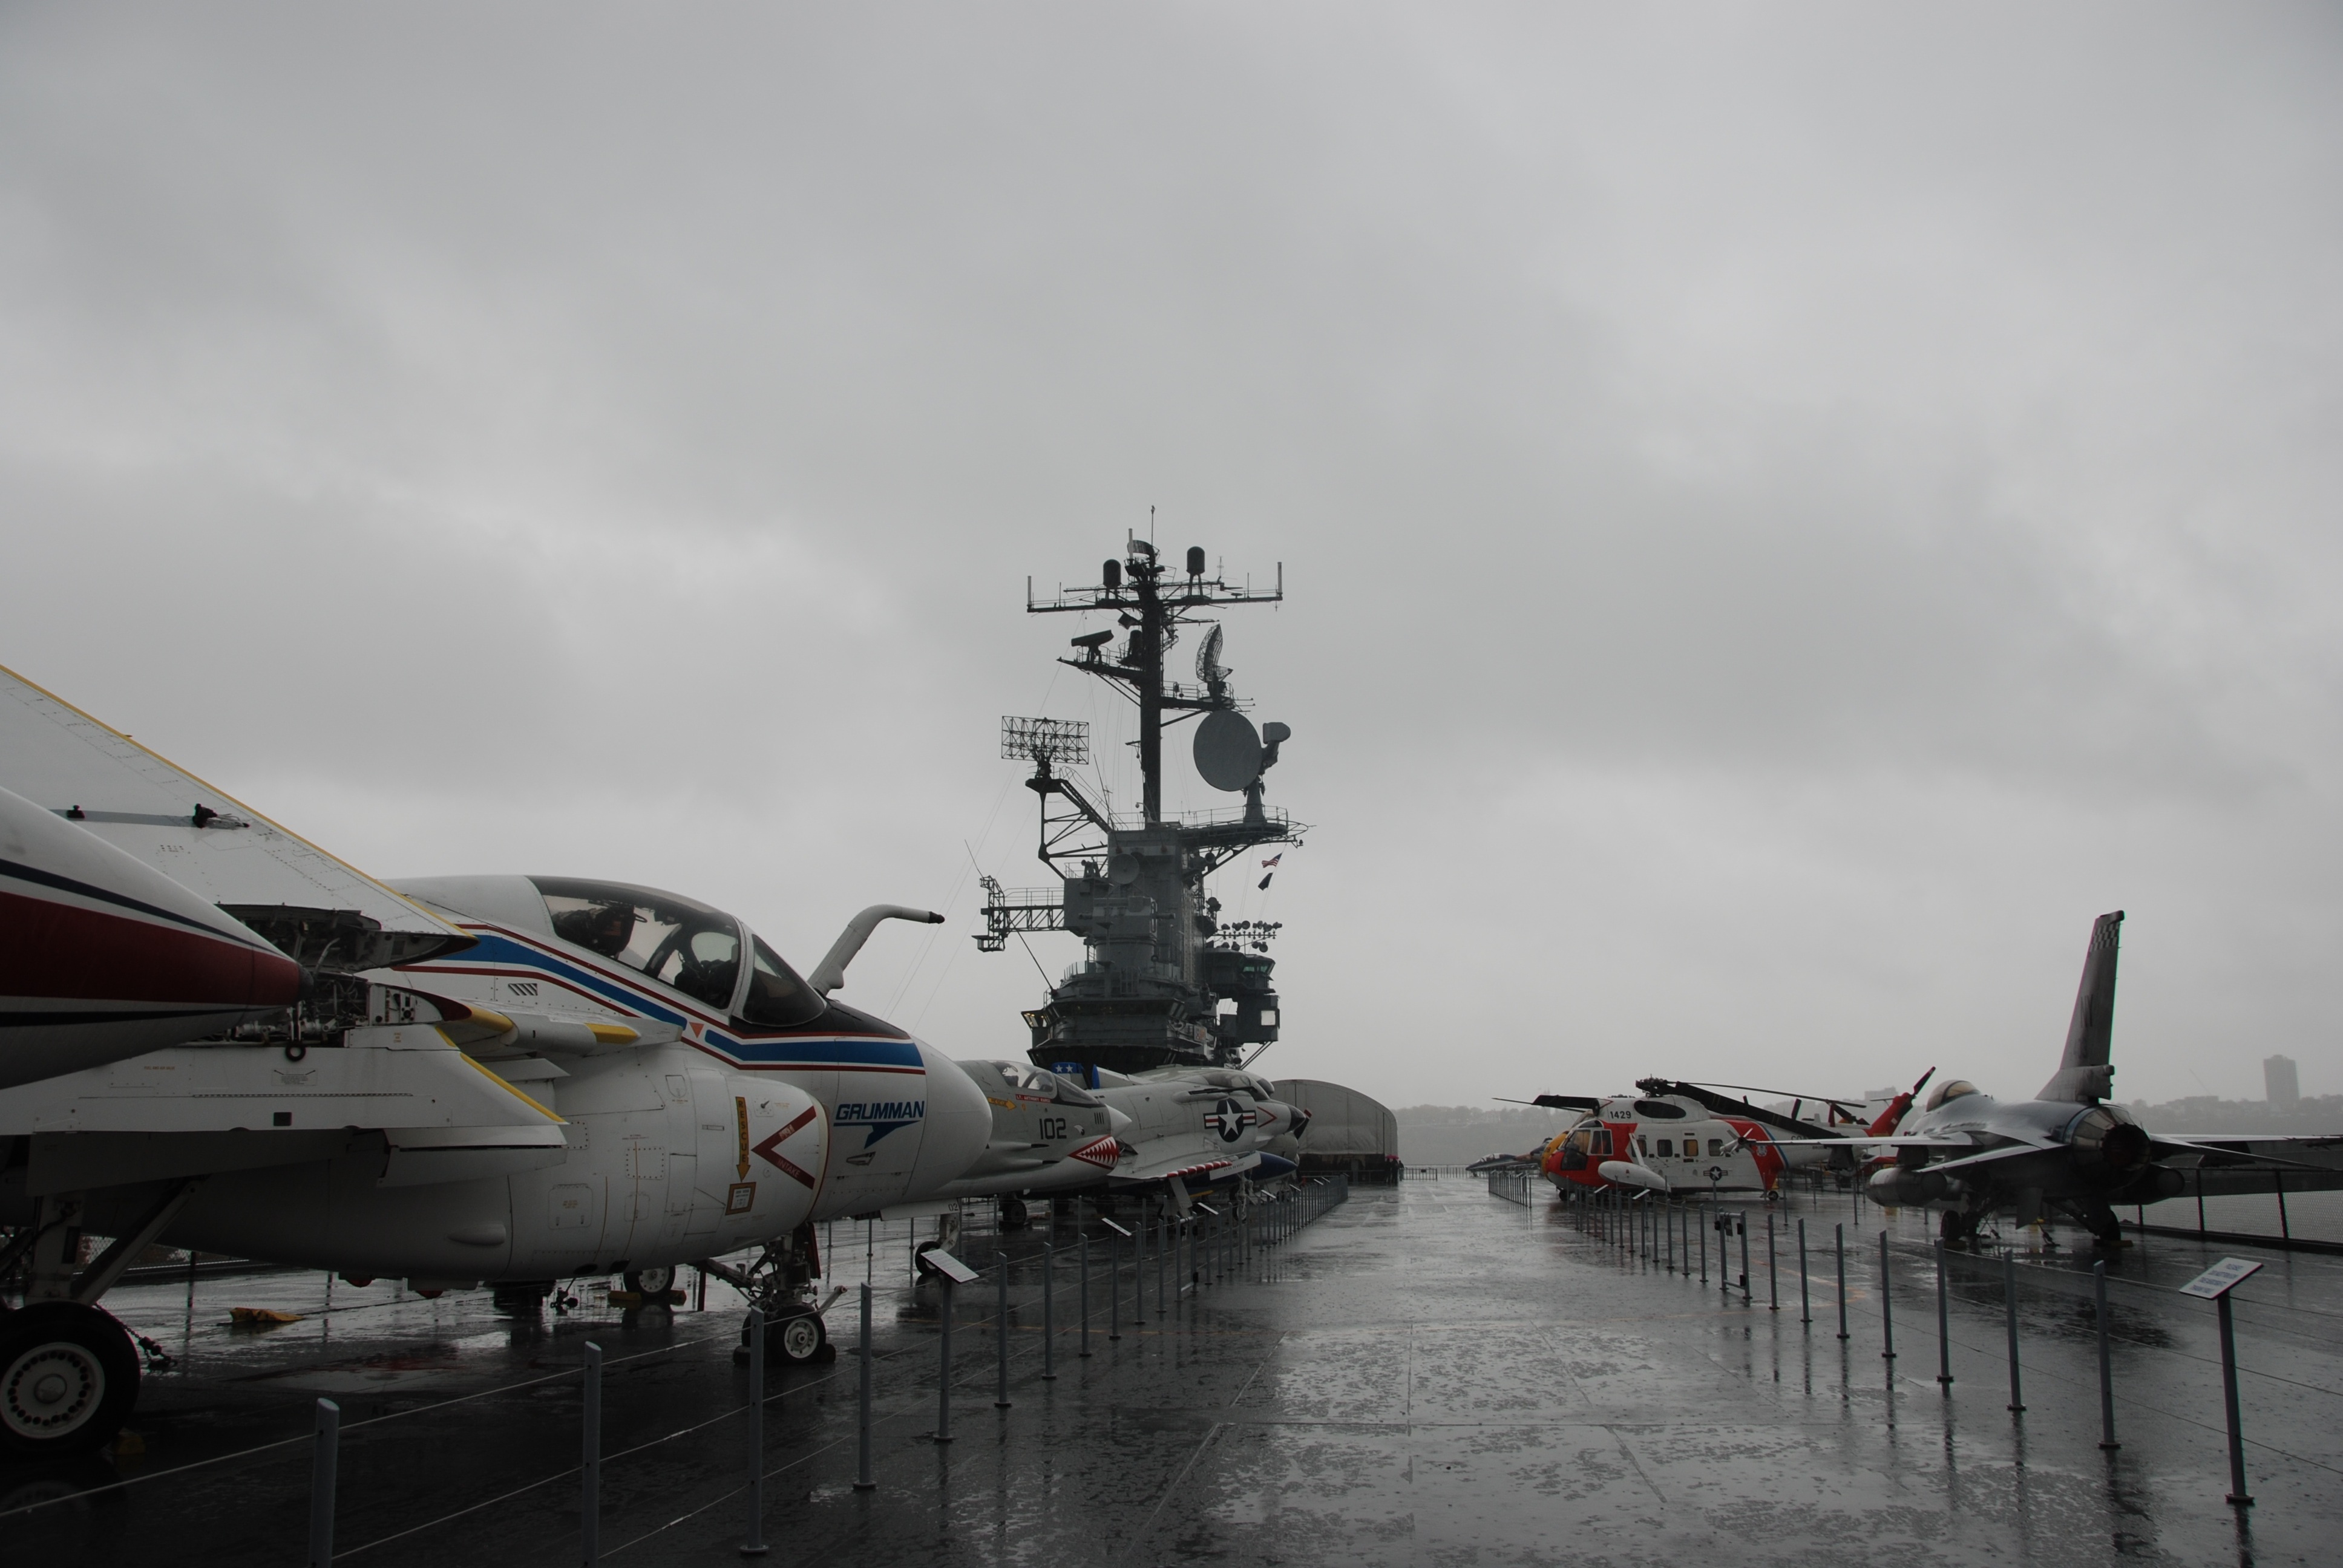
sky, rain, new york, ship, airplane, aircraft, military, transport, vehicle, aviation, clouds, navy, warship, battleship, air force, jet aircraft, aircraft carrier, fighter aircraft, atmosphere of earth, naval ship